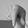
ASL letter: Q